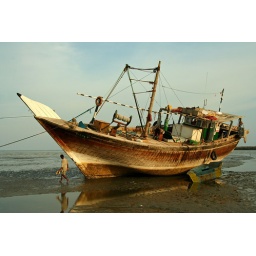
Traditional ship in the beach of Bandar-e Abbas